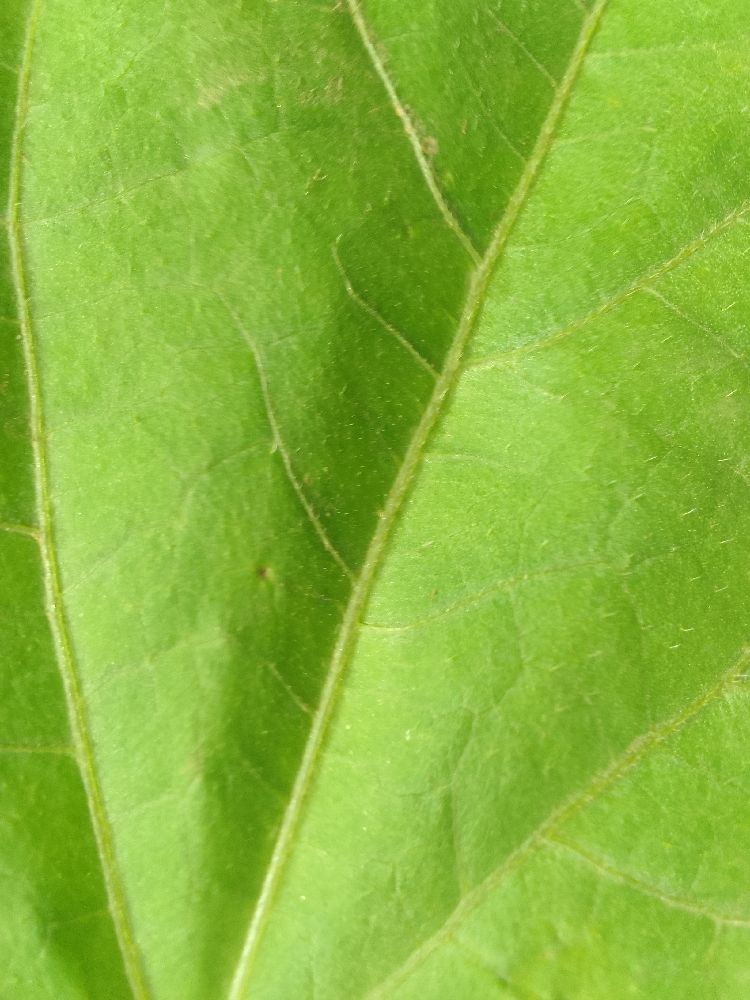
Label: healthy